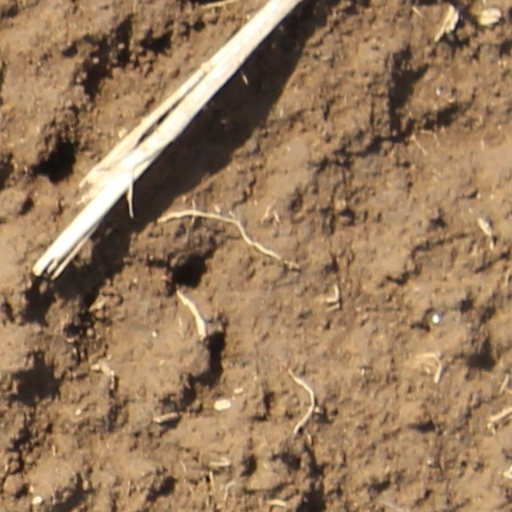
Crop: wheat